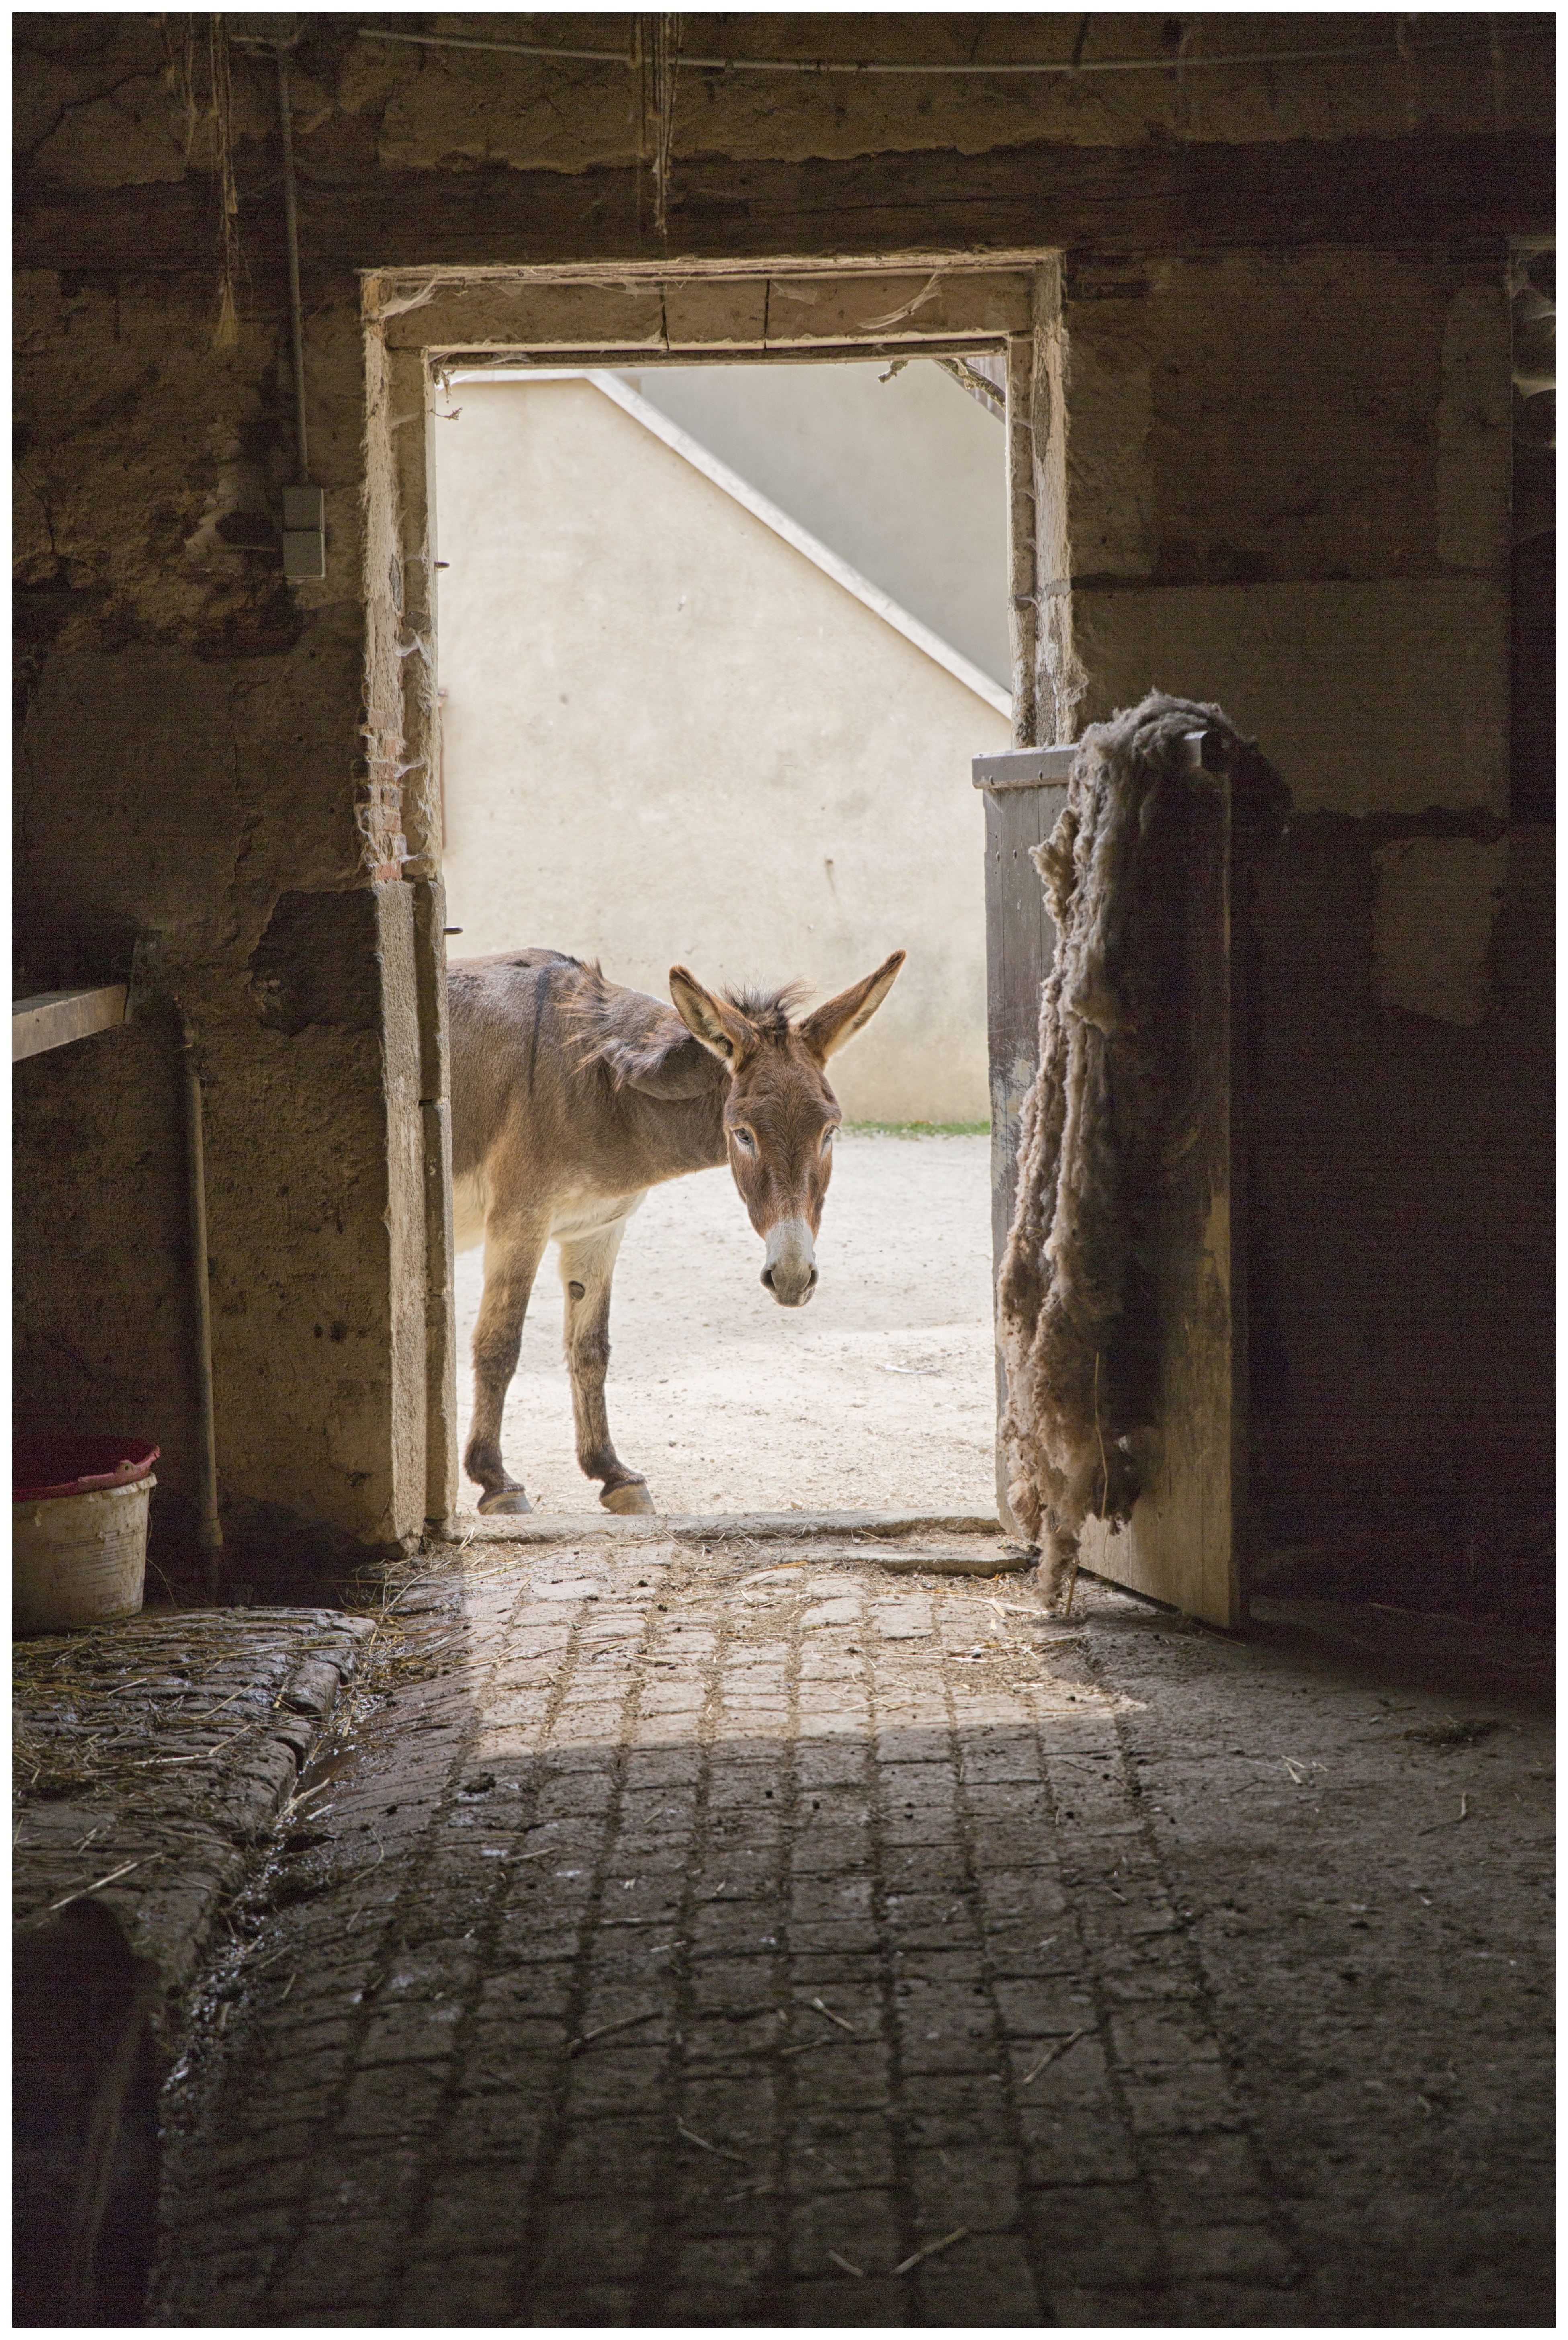
wood, white, farm, barn, animal, rural, cat, door, agricultural, donkey, stable, art, animals, photograph, image, antan